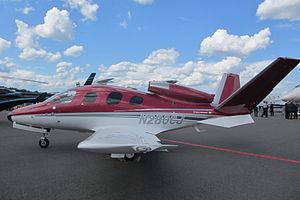
Le Cirrus Vision SF50 ou Cirrus Vision Jet est un jet léger produit par Cirrus Design.